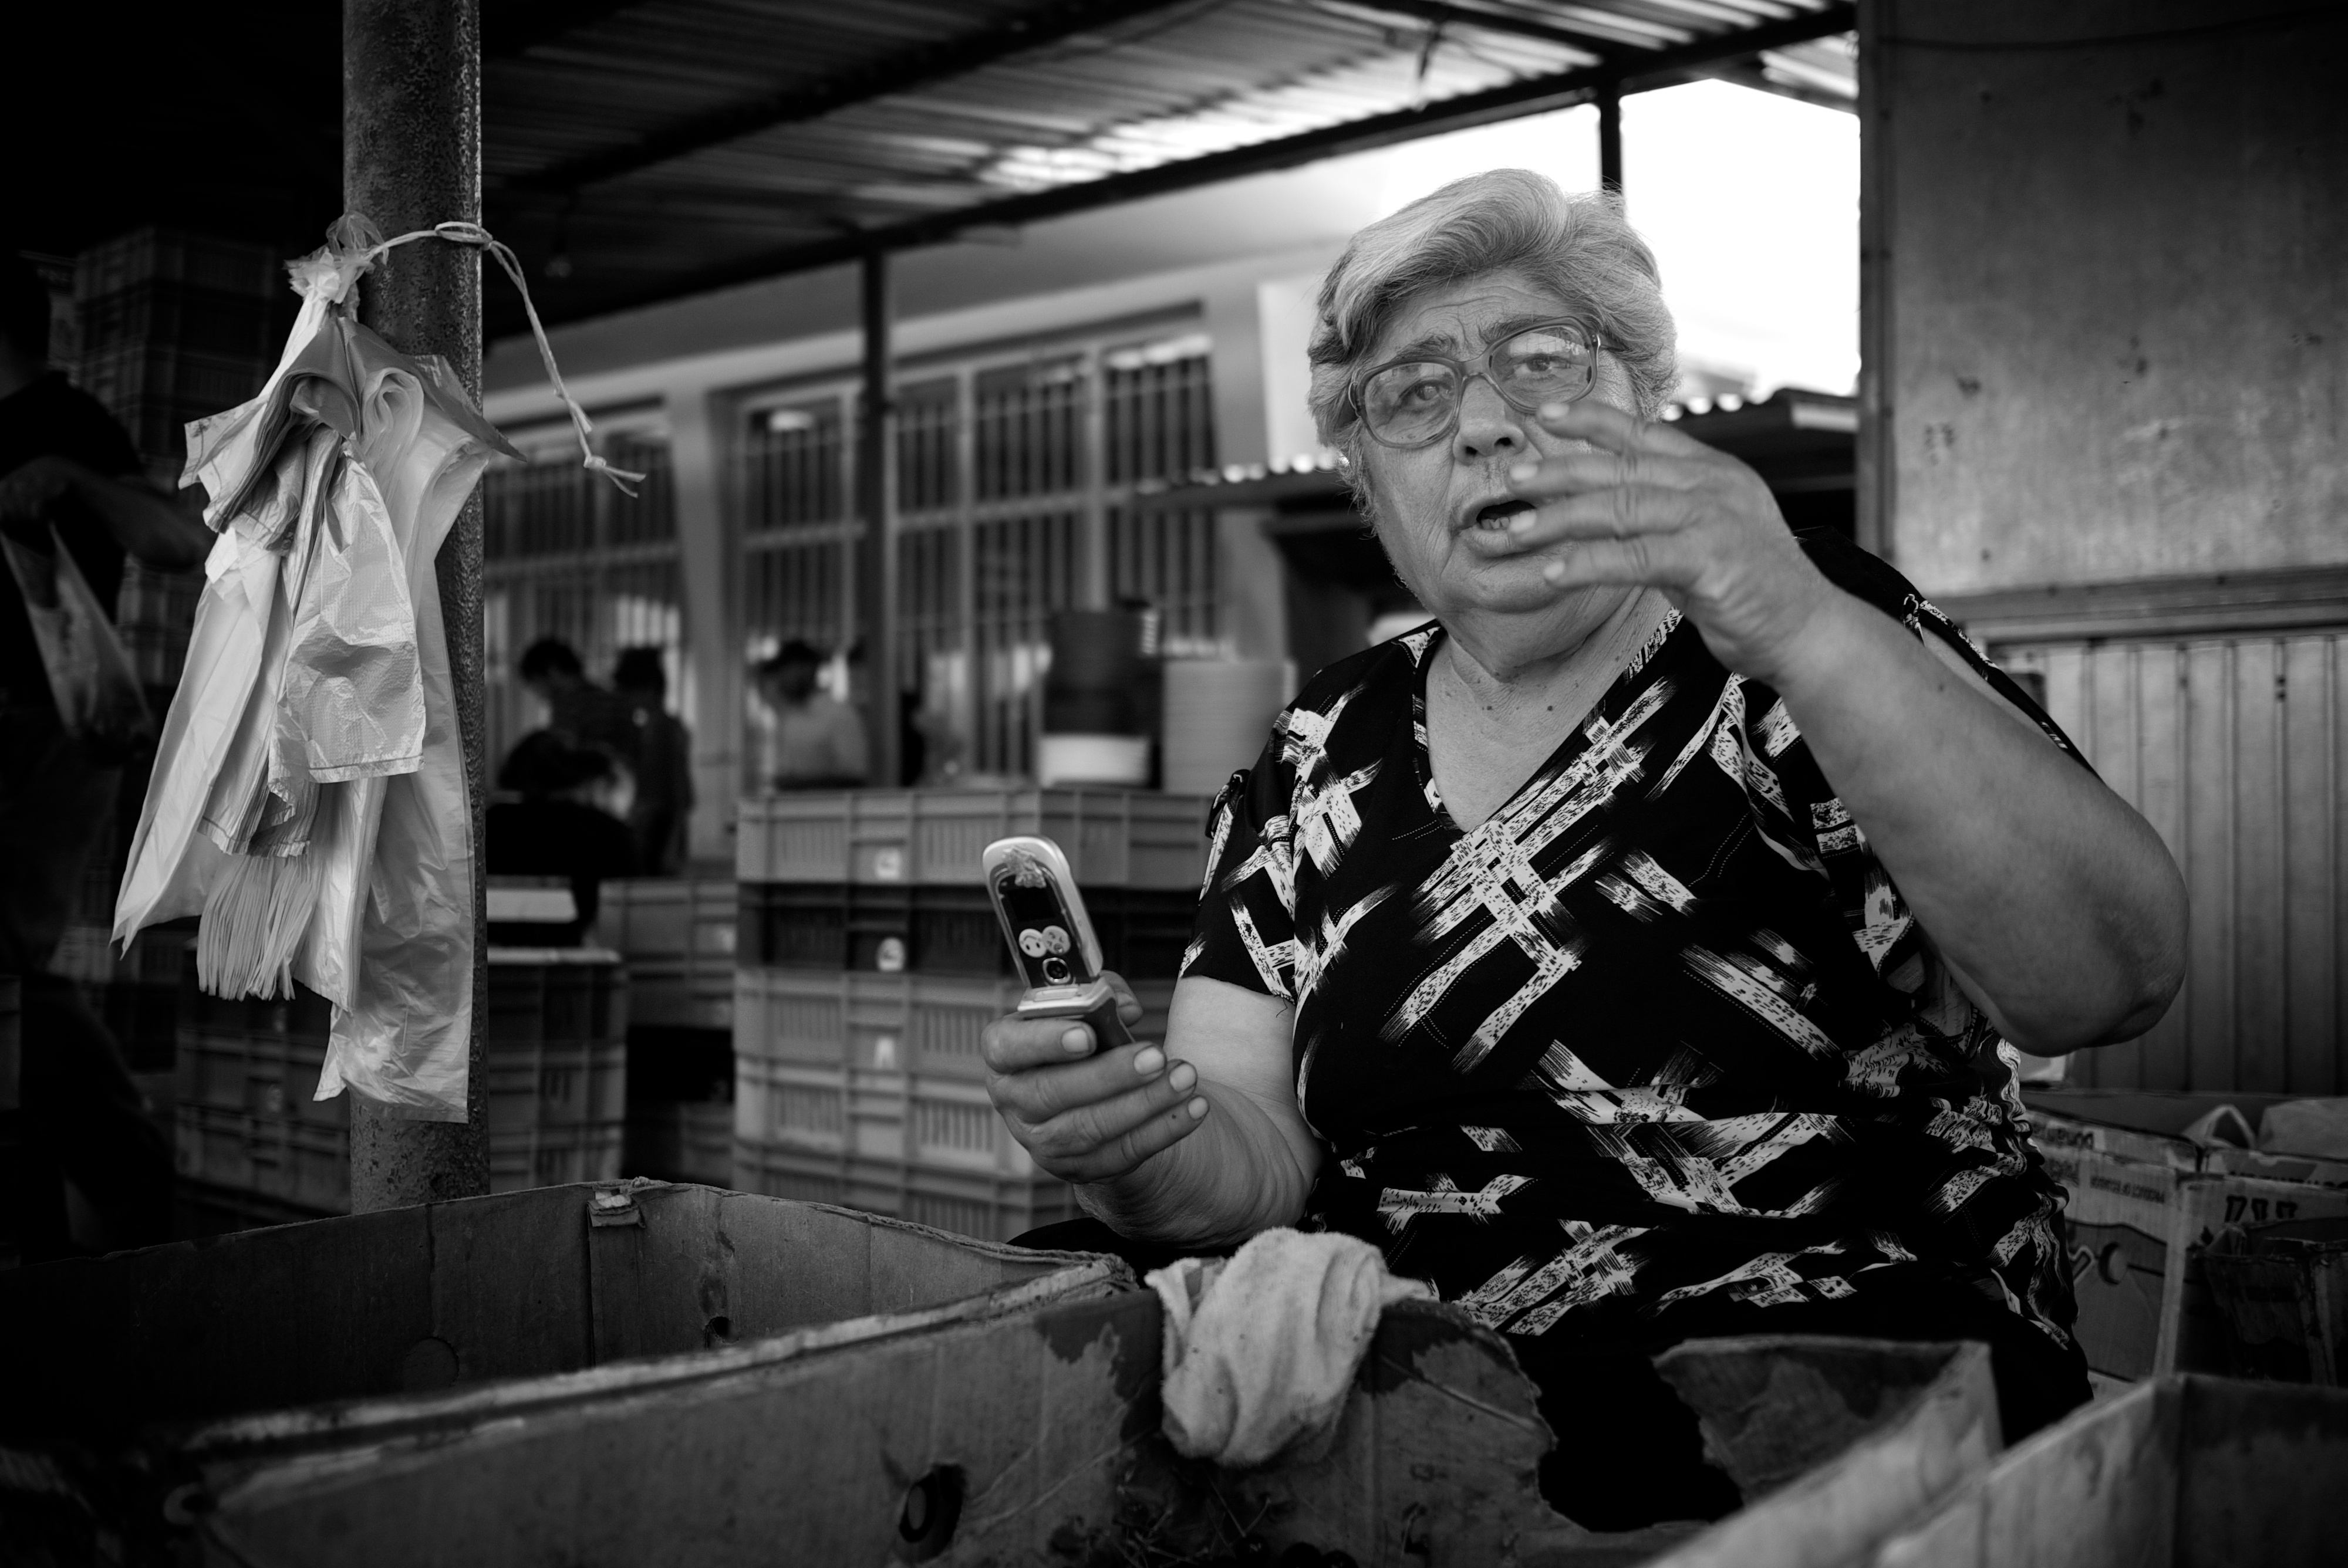
black and white, white, street, photography, ebook, training, black, monochrome, streetphotography, flickr, thomas, video, olympus, photograph, omd, fuji, leica, monochrom, leuthard, hcb, thomasleuthard, monochrome photography, film noir